Santiago Wanderers

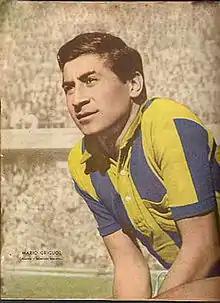
Mario Griguol, top-scorer from 1968's champion team with 16 goals.

Santiago Wanderers was officially established on 15 August 1892 in the port district, Barrio Puerto in Valparaíso. Due to the presence of another team called Valparaíso Wanderers, the name "Santiago" was adopted by the club's founders to distinguish from the already existing team.